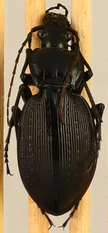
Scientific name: Pterostichus lachrymosus
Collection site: Mountain Lake Biological Station NEON (MLBS), plot MLBS_009